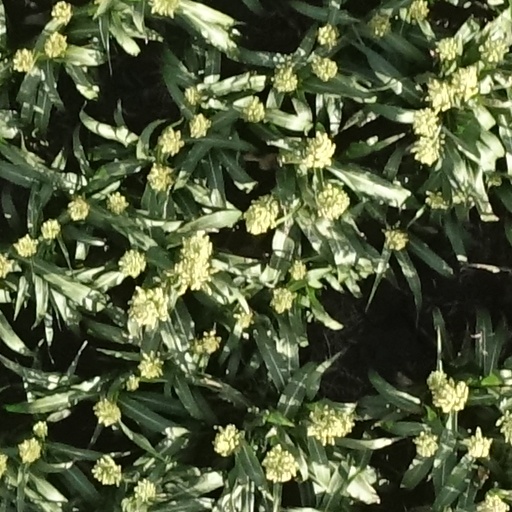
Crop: sorghum